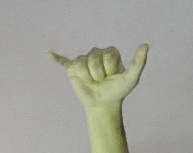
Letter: ya